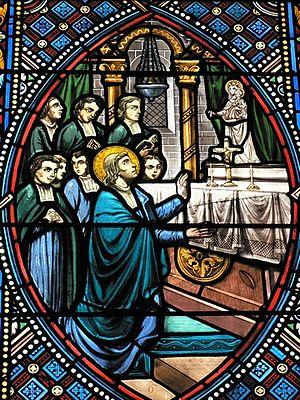
Vitrail (XIXe siècle) de la chapelle reliquaire - Pensionnat JB de La Salle - Rouen
Le pensionnat Jean-Baptiste-de-La-Salle est un ensemble scolaire situé à Rouen regroupant une école maternelle et élémentaire, un collège et un lycée d'enseignement général.